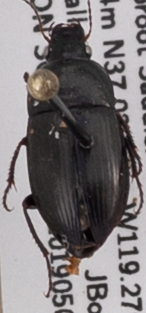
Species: Amara californica
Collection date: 2019-05-08
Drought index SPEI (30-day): -0.8
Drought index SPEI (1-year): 0.212
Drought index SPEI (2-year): -0.24